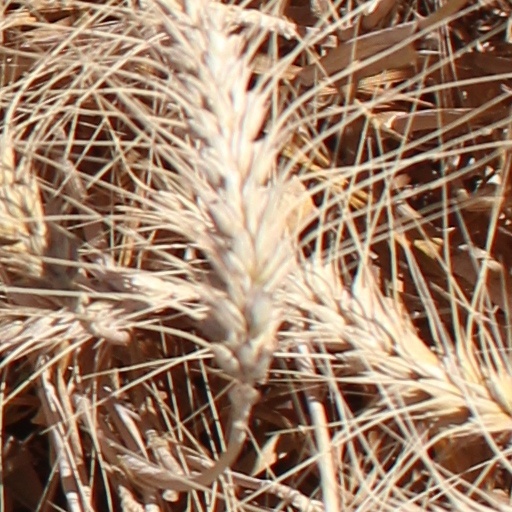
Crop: wheat